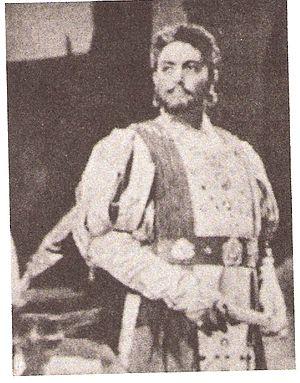
25 janvier : Madame Sans-Gêne d'Umberto Giordano au Metropolitan Opera sous la direction de Toscanini.